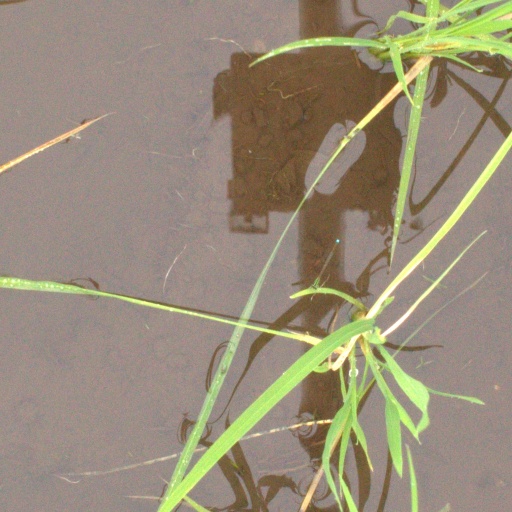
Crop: rice